Valery Kovalyov

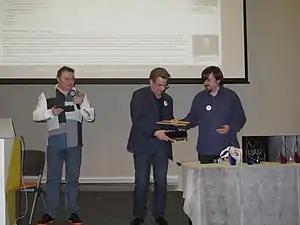
Valery Kovalyov at the Wiki-award 2017 (Moscow, April 25, 2017)

From 2016 to December 30, 2021, he participated in the Russian Wikipedia under the nickname NoFrost. The nickname is formed from the No frost cooling technology of the same name used in refrigerators.